Himavanta

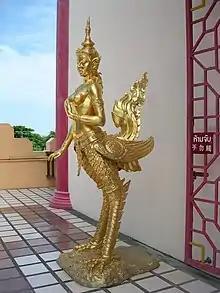

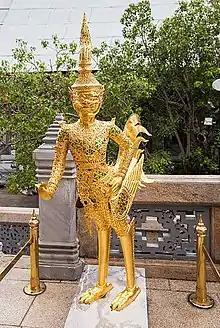

The strange creatures are often destined to live in the Himmapan forest, which the current position corresponds to the forest at the foot of the Himalayas in the real world.